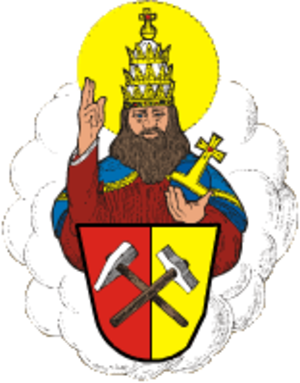
Boží Dar est une ville du district de Karlovy Vary, dans la région de Karlovy Vary, en Tchéquie. Sa population s'élevait à 244 habitants en 2018.